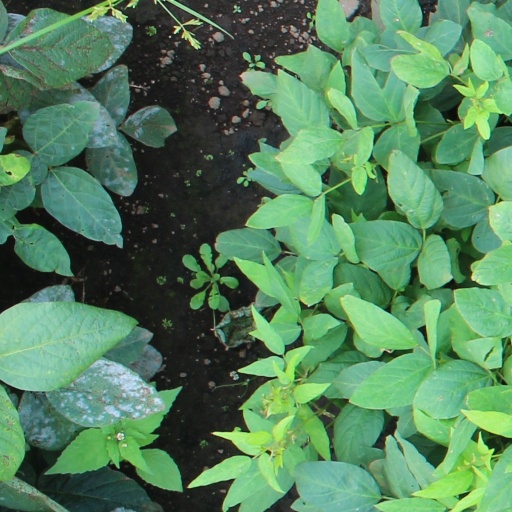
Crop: soybean